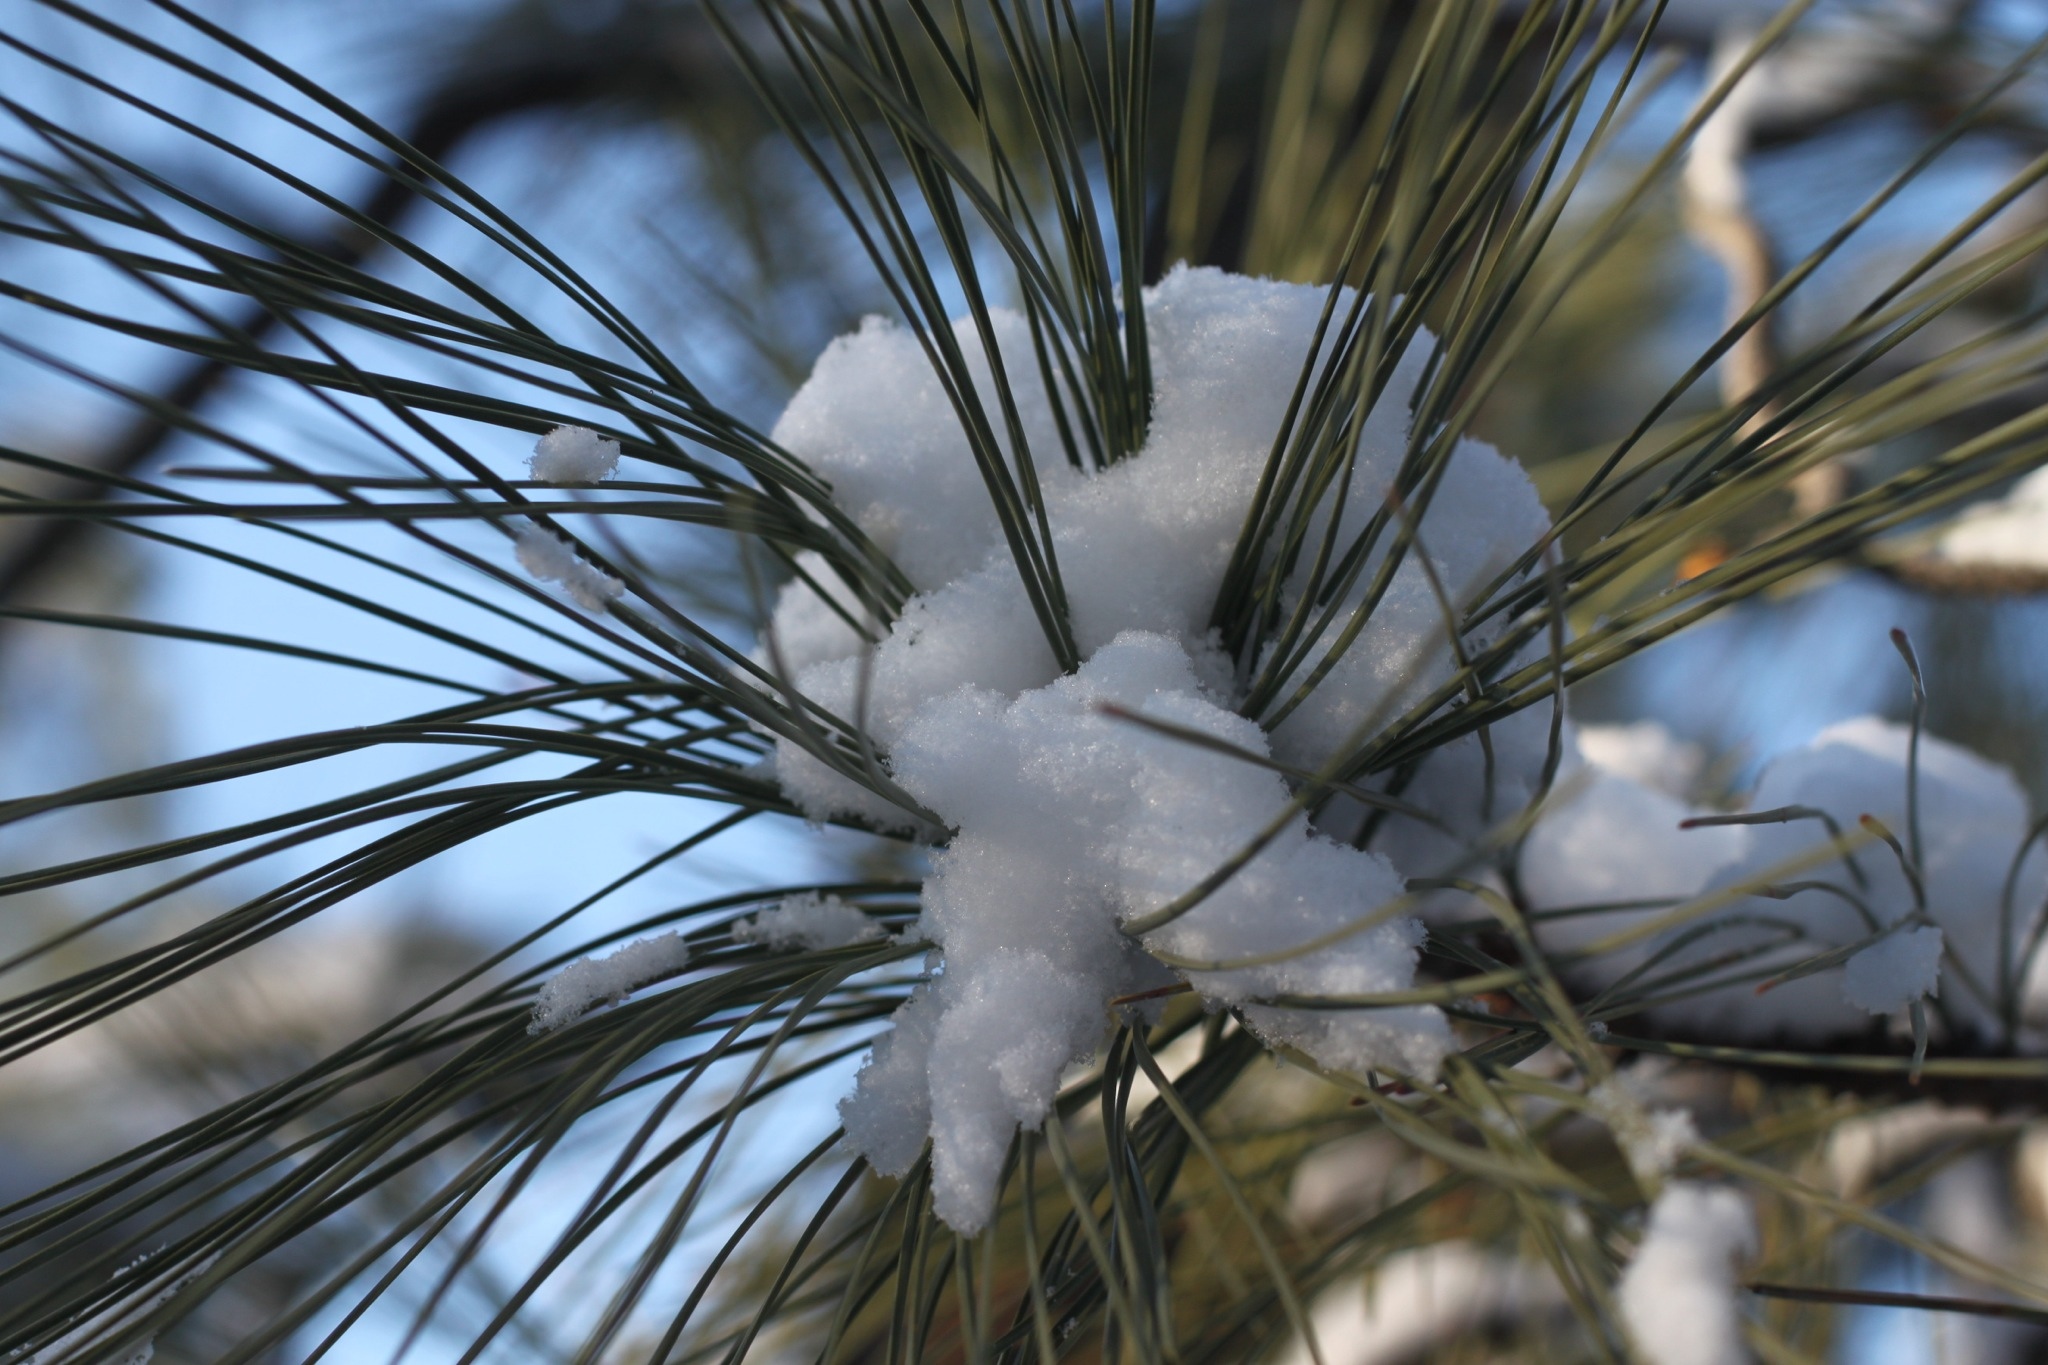
tree, branch, snow, winter, plant, leaf, flower, wind, frost, botany, flora, twig, close up, flowering plant, grass family, woody plant, land plant, thorns spines and prickles, arecales